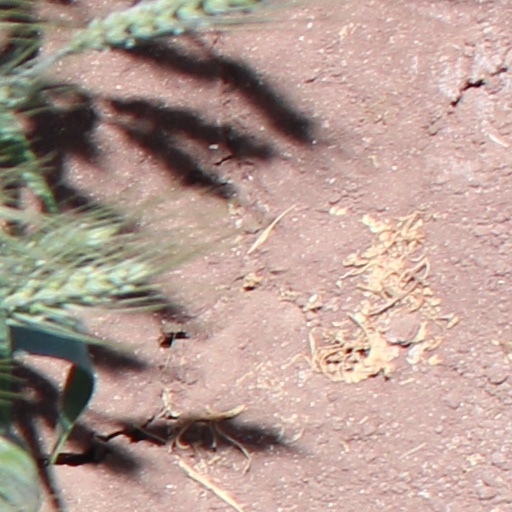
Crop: wheat